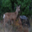
Label: deer